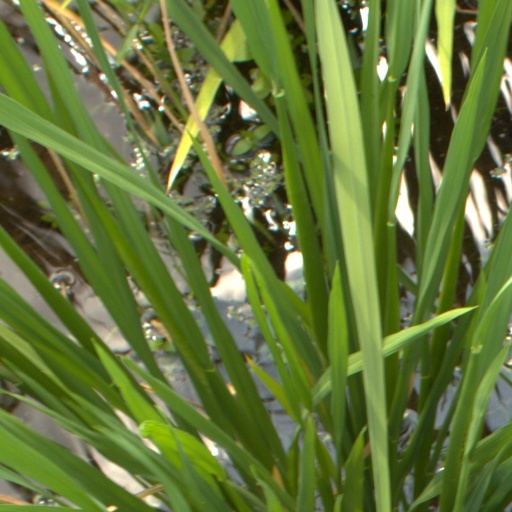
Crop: rice